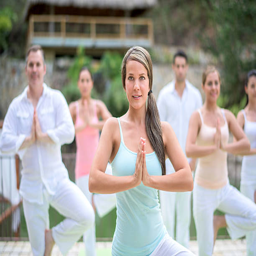
group of people in a yoga class